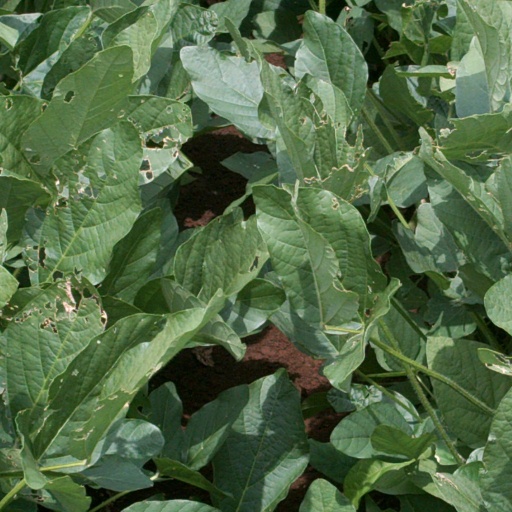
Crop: soybean